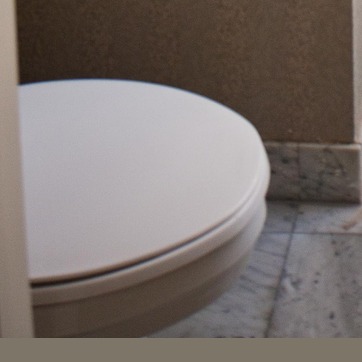
Material: plastic